Catherine McGrath

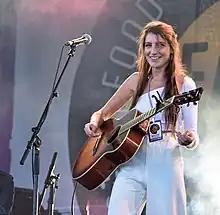
McGrath in 2022

Catherine McGrath (born 9 June 1997) is a Northern Irish country music singer and songwriter.